Wil Harris

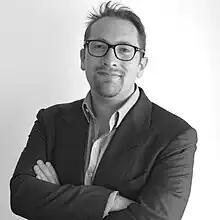

Wil Harris (born 20 September 1982) is a British digital media entrepreneur based in London.